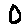
Label: 0